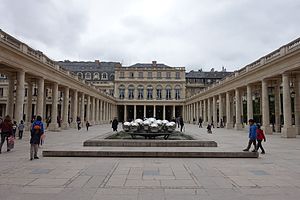
Det franske Kulturministerium
Palais-Royal i Paris er hjemsted for Det franske Kulturministerium hovedkontor.
Det franske Kulturministerium er et fransk ministerium, der blev oprettet i 1959 med André Malraux som den første minister.